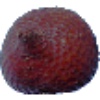
Label: salak